Allen Cunningham

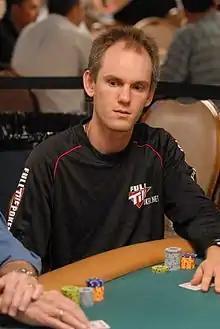
Allen Cunningham at the 2007 World Series of Poker

Allen Cunningham (born March 28, 1977) is an American professional poker player who has won five World Series of Poker bracelets.